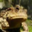
Label: frog